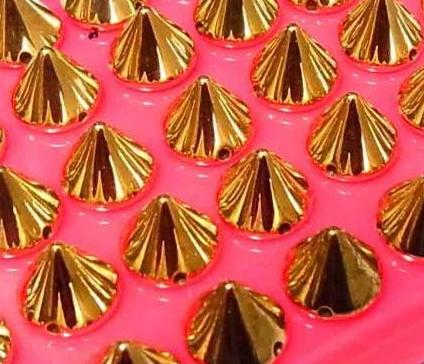
Texture: studded